George Chahoon

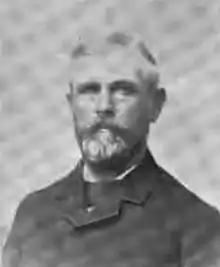
Portrait of Chahoon,

George Chamberlin Chahoon (February 2, 1840 – July 29, 1934) was an American politician from Virginia and New York. He was Mayor of Richmond, Virginia, from 1868 to 1870, and a Republican member of the New York State Senate from 1896 to 1900.